The Amazing Race 12

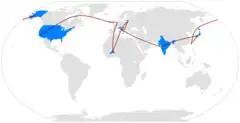
The route of "The Amazing Race 12."

This season's eleven teams included married lesbian ministers, dating Goths, and siblings. Executive producer Bertram van Munster felt that "it was not intentional" for casting to leave out young-male teams commonly found in past seasons. He also said that it was pure coincidence for 15 of 22 racers to be residents of California.